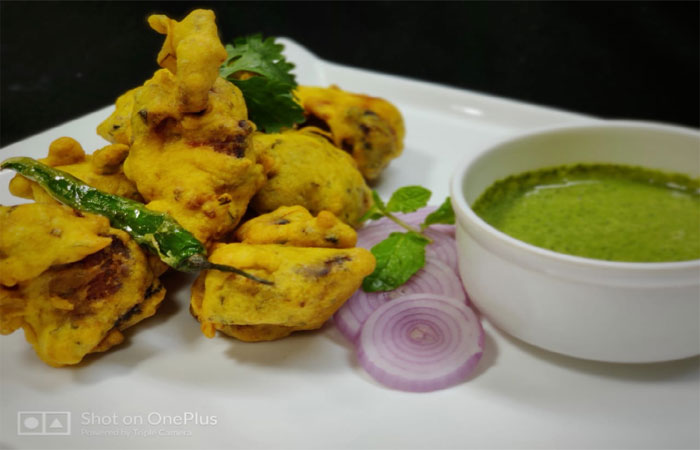
Dish: pakode